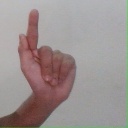
अक्षर: ळ